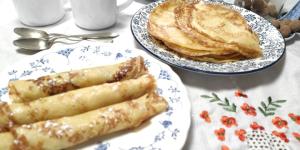
frixuelos asturianos